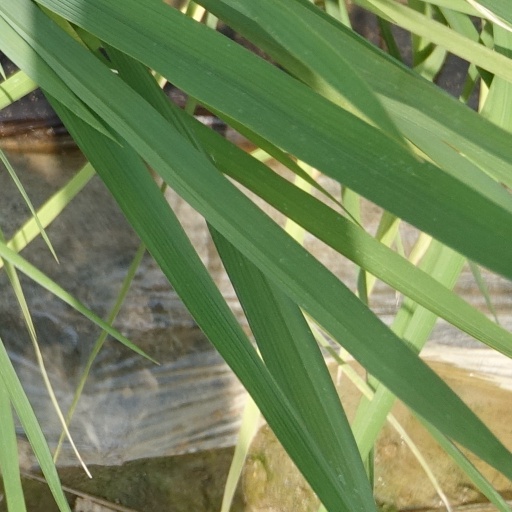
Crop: rice